New York Life Building

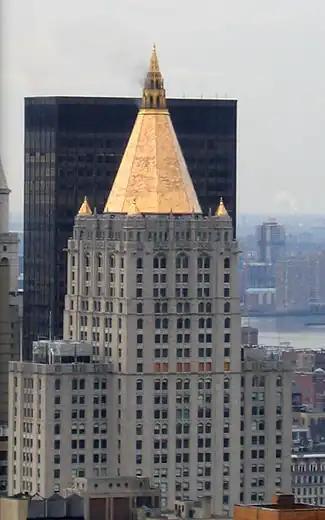

The New York Life Building, also known as 51 Madison, is the headquarters of the New York Life Insurance Company at 51 Madison Avenue in the Rose Hill and NoMad neighborhoods of Manhattan in New York City. The building, designed by Cass Gilbert, abuts Madison Square Park and occupies an entire city block bounded by Madison Avenue, Park Avenue South, and 26th and 27th Streets.